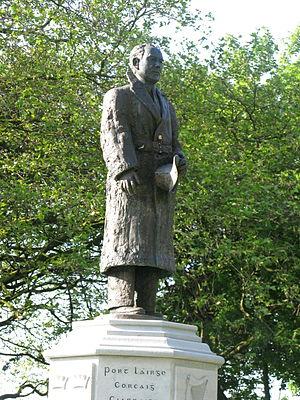
Seán Russell est un militant républicain irlandais, membre de l'Armée républicaine irlandaise pendant la guerre d'indépendance irlandaise puis chef d'État-major de la fraction de l'IRA opposée à la division de l'Irlande en 1922 jusqu'à sa mort dans un sous-marin allemand au début de la Seconde Guerre mondiale.